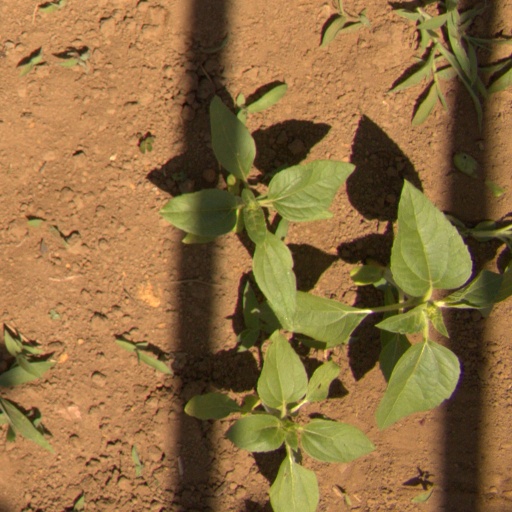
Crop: Jerusalem artichoke